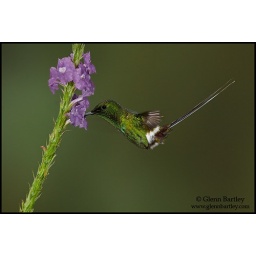
Green Thorntail (Popelairia langsdorffi) feeding at a flower while flying in the Milpe reserve in northwest Ecuador.